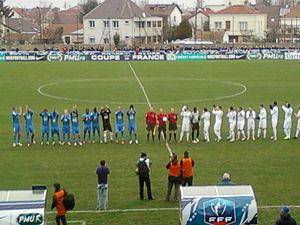
Présentation des équipes lors du match JA Drancy - RC Strasbourg du 08 janvier 2012 au stade Charles-Sage
Cette page détaille les saisons du Racing Club de Strasbourg sous le statut amateur.